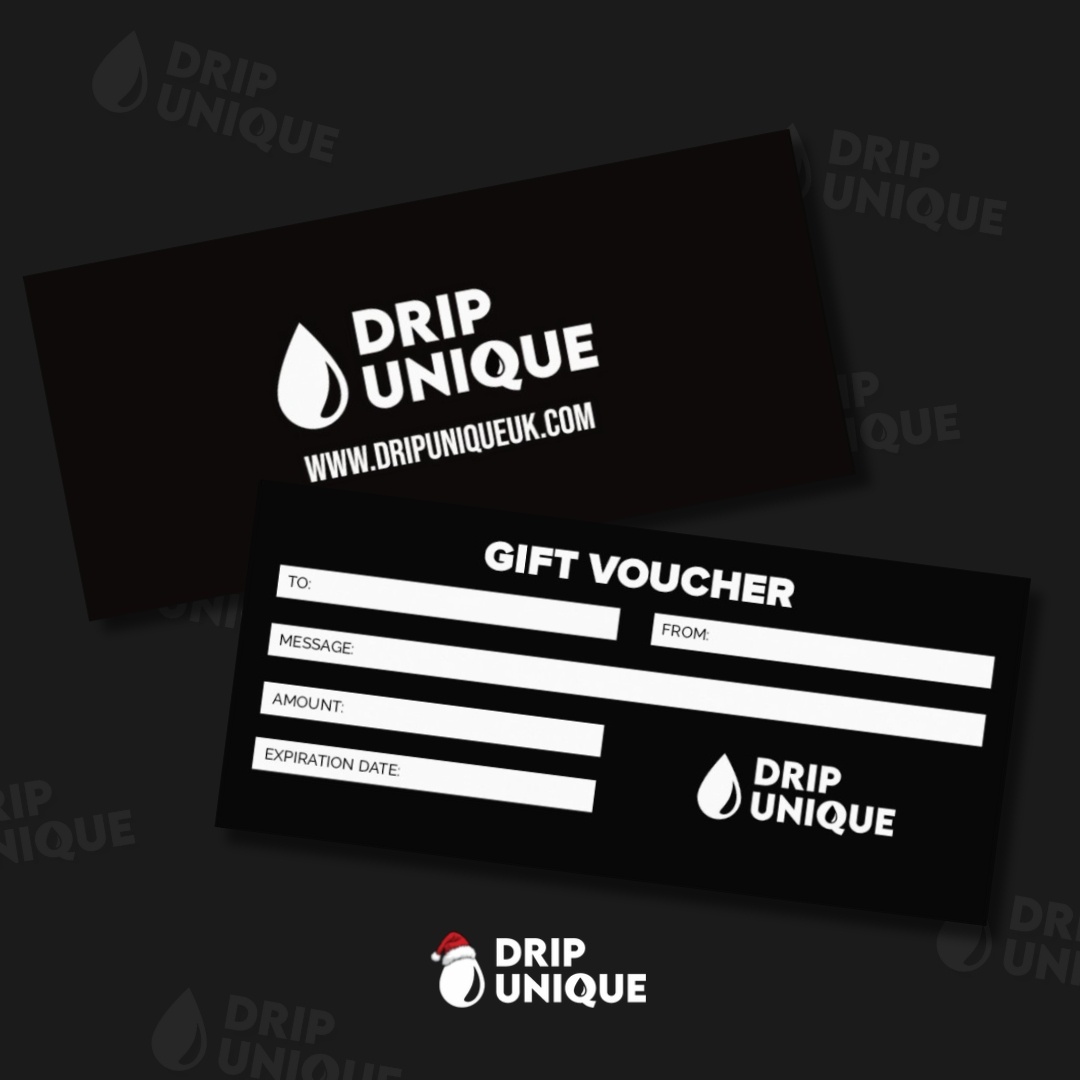
Gift Voucher
Perfect for any occasion, the Drip Unique Gift Voucher is a guaranteed winner. For use online, get them splashing the cash on all the latest clothing and footwear ranging from Nike to Under Armour. Please note: Gift Cards are valid for twelve months from the date of purchase and are dispatched next day, posted Royal Mail 1st Class. The Gift Card will expire and any remaining balance will reduce to nil if it is not used within a 12 month period.
Brand: dripuniqueuk
Category: Gift Cards